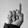
ASL letter: D